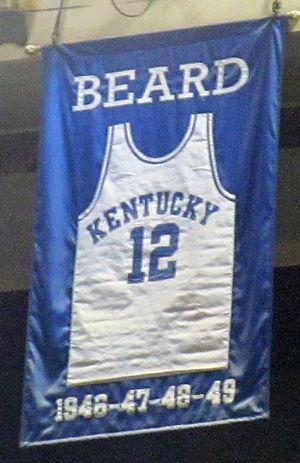
Ralph Milton Beard, Jr., né le 2 décembre 1927 à Hardinsburg dans le Kentucky et décédé le 29 novembre 2007 à Louisville dans le Kentucky, est un ancien joueur américain professionnel de basket-ball.